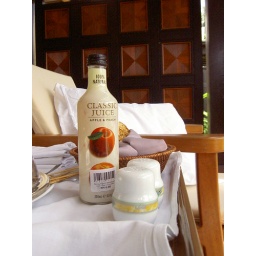
First lunch in room (or say at balcony :p) I love this bottle juice by the way